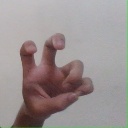
अक्षर: छ